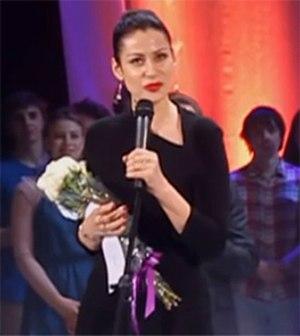
Anna Léonidovna Kovaltchouk, née le 15 juin 1977 à Neustrelitz, alors en RDA, est une actrice russe.